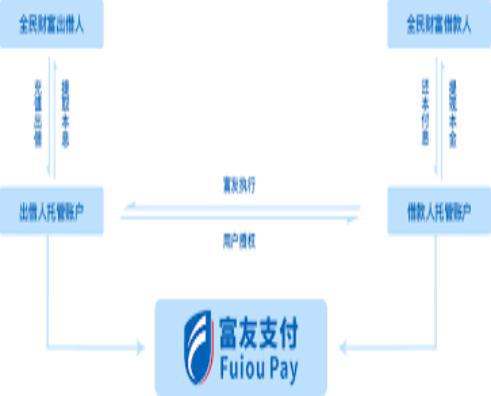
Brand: fuyou
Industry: Electronic